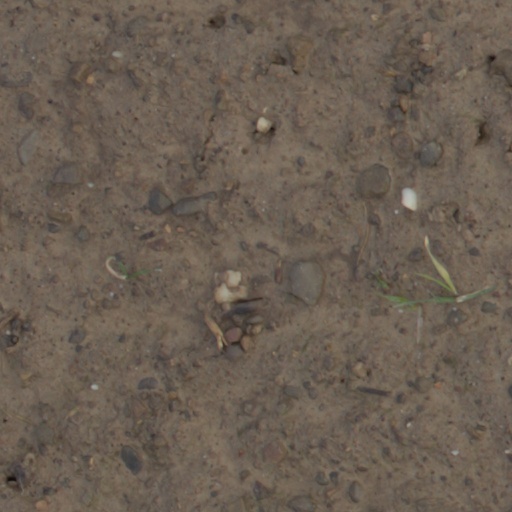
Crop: wheat